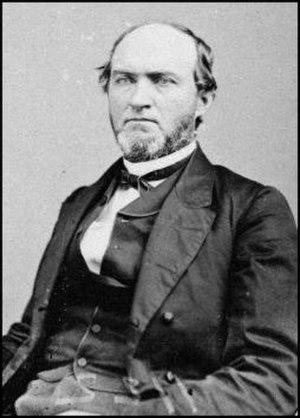
Henry DeLamar Clayton, Sr. est un avocat célèbre de l'Alabama, politicien, juge redeemer, et président d'université. Il a aussi servi en tant que major général dans l'armée confédérée pendant la guerre de Sécession, commandant une division de l'armée du Tennessee sur le théâtre occidental.